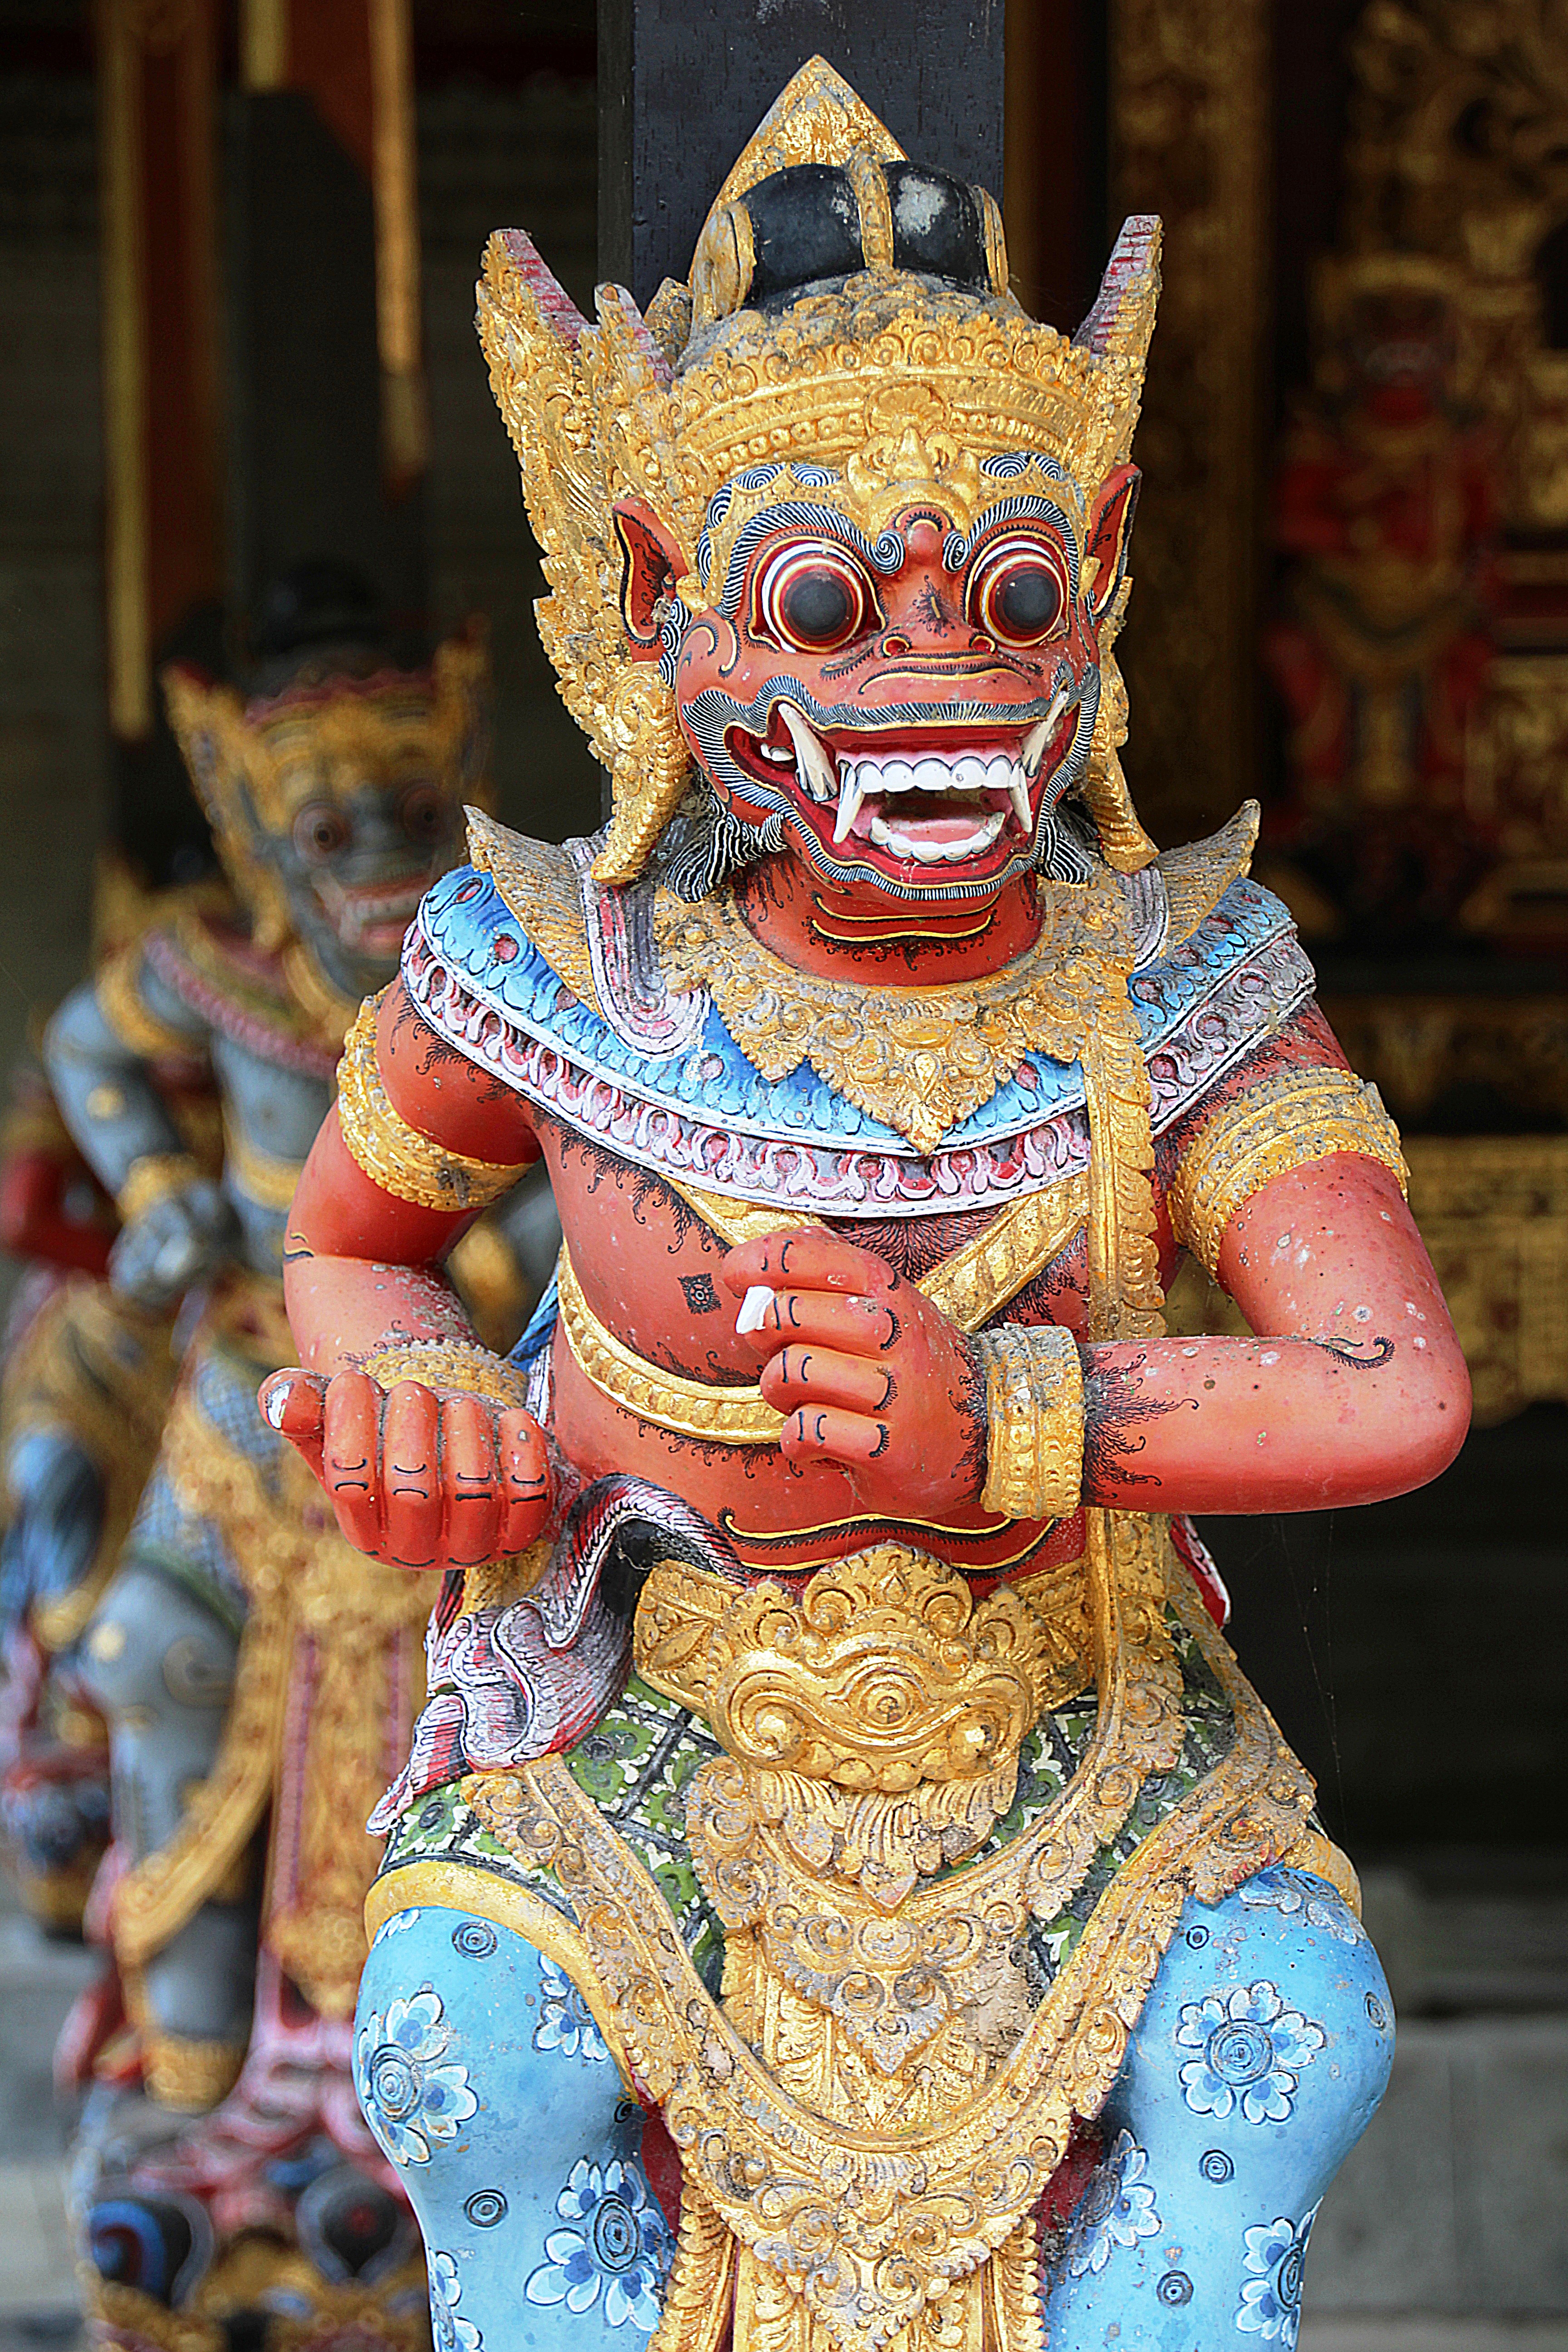
monument, statue, carnival, toy, sculpture, ceremony, art, festival, colors, temple, culture, image, images, symbols, bali, mythology, indonesian, hindu temple